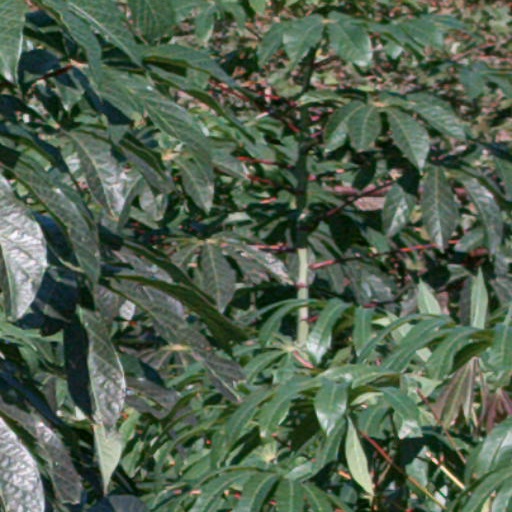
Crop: cassava